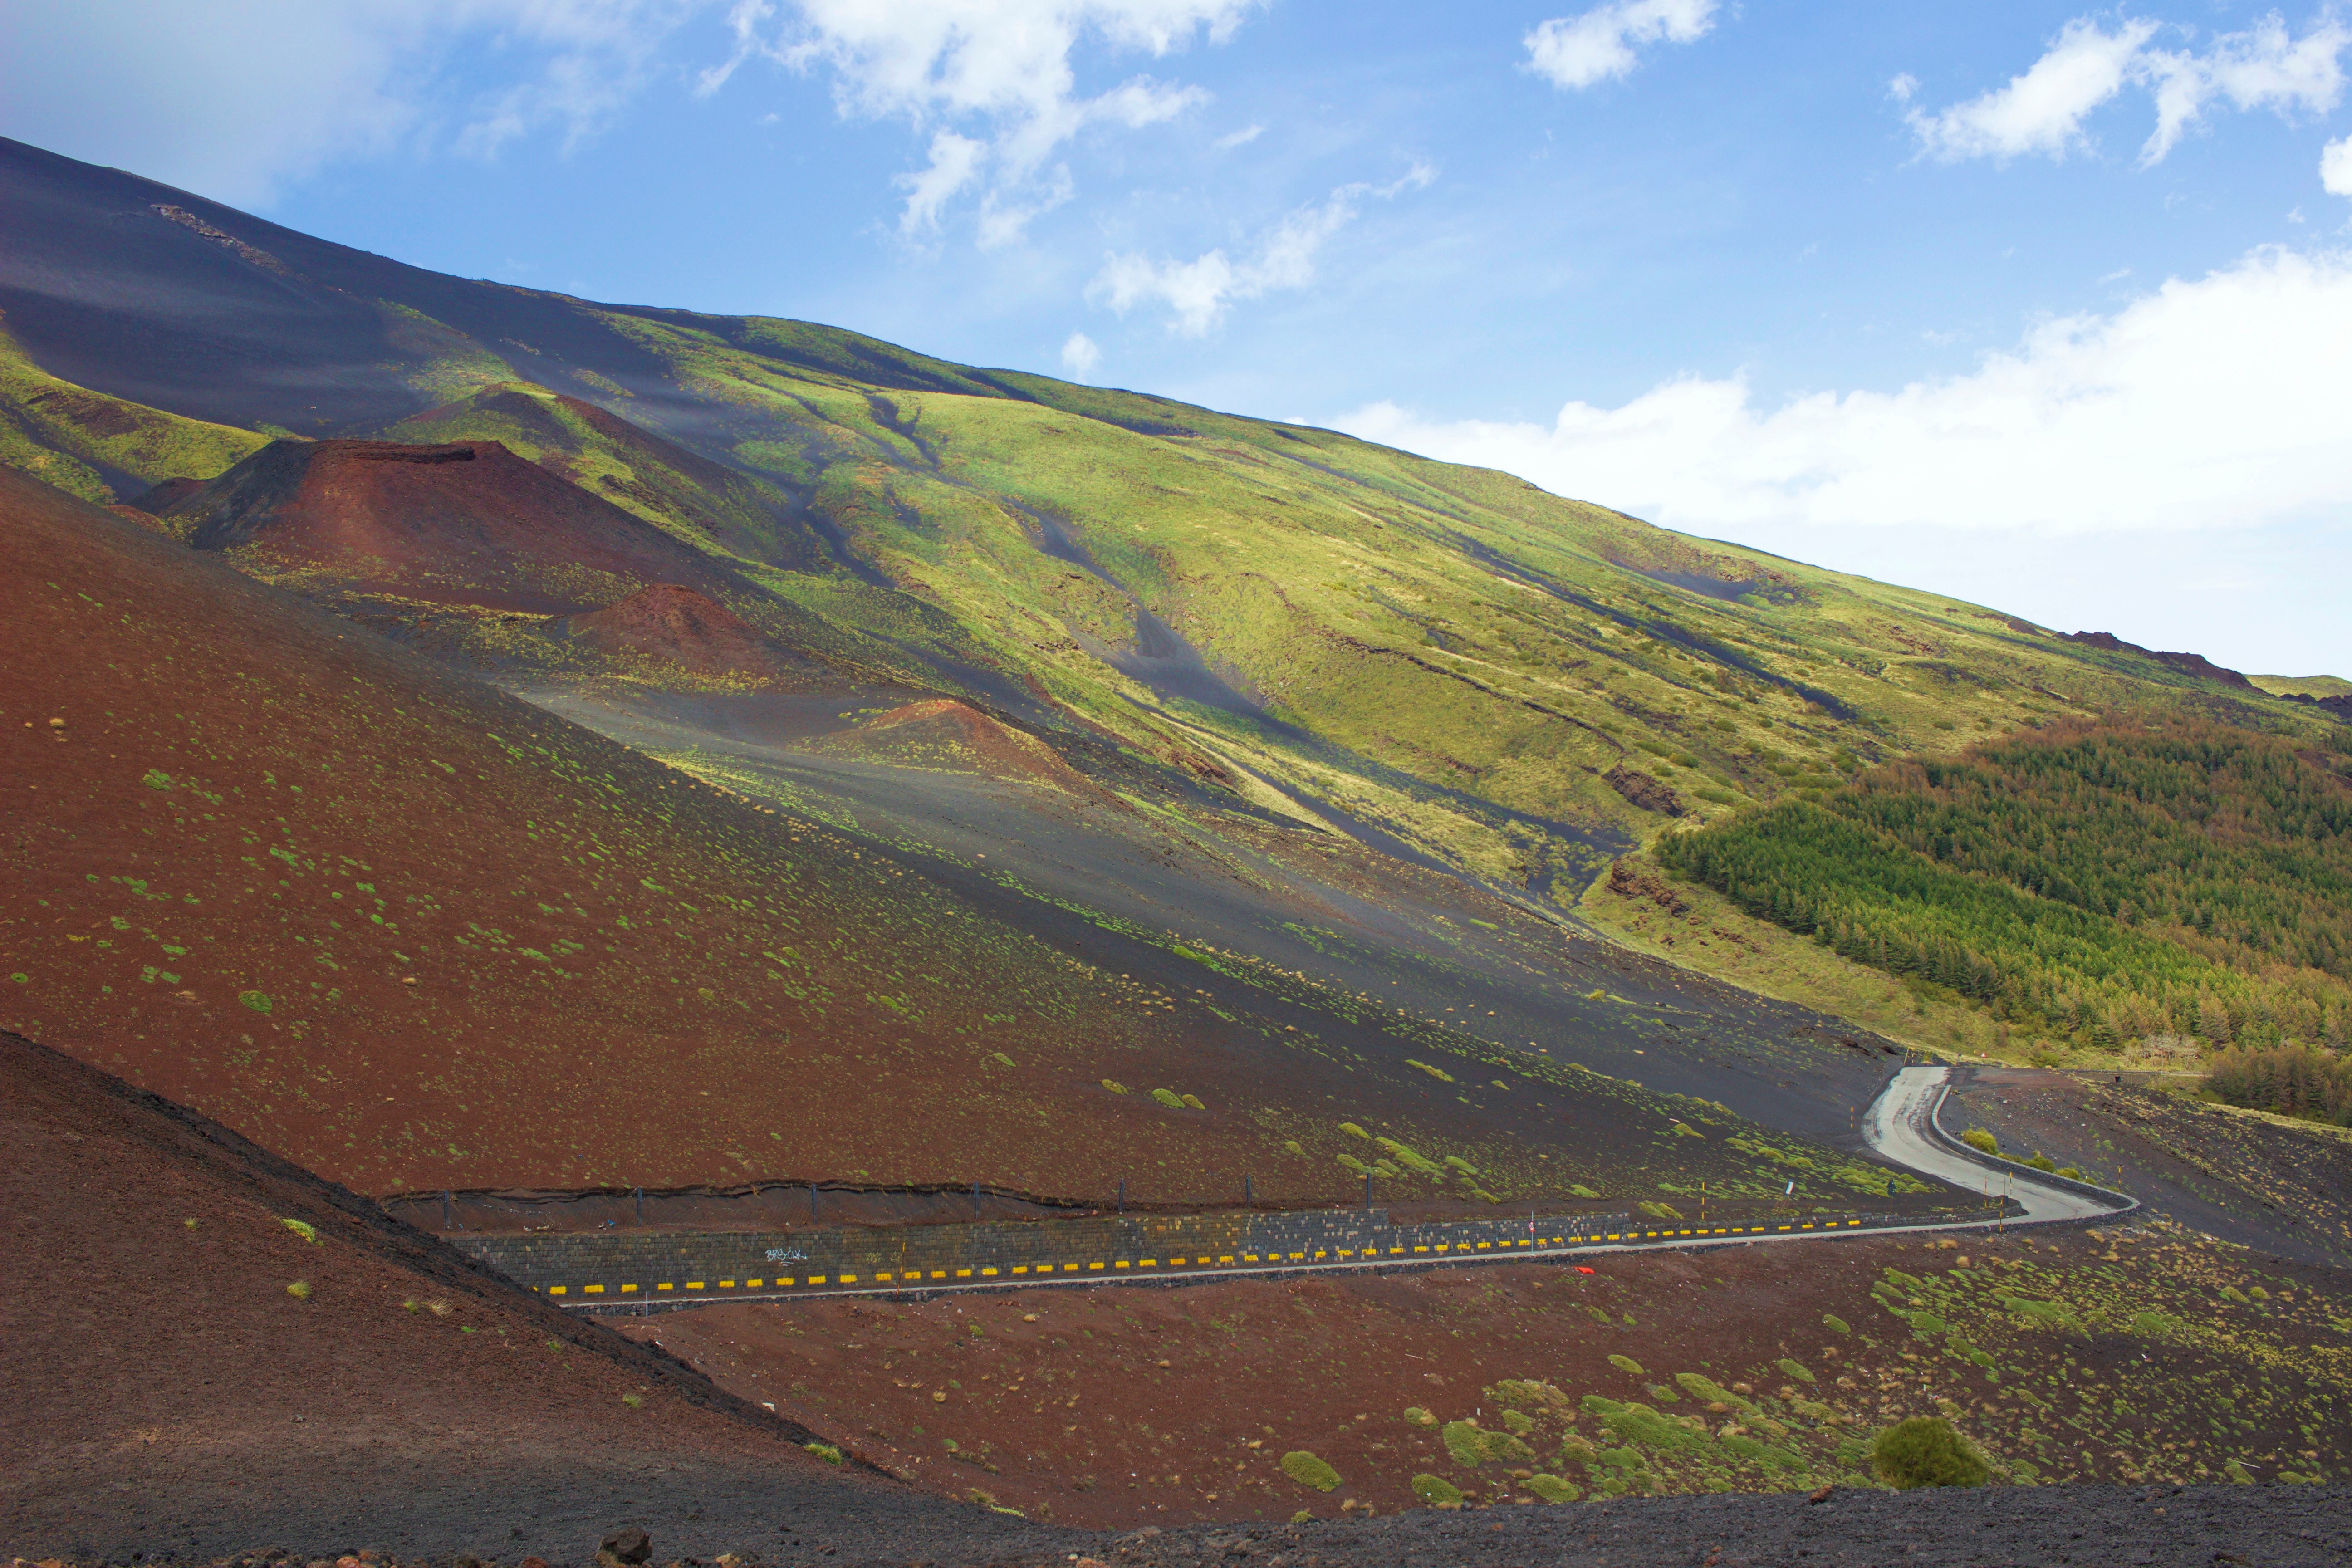
landscape, mountain, road, hill, valley, mountain range, reservoir, highland, ridge, plain, grassland, plateau, fell, loch, rural area, landform, mountain pass, geographical feature, mountainous landforms